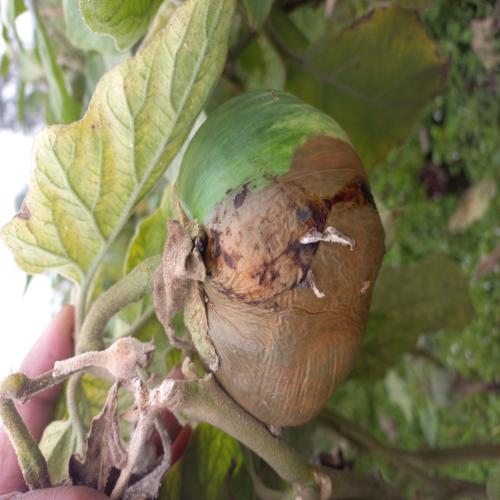
Label: Phomopsis Bright